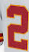
Number: 2